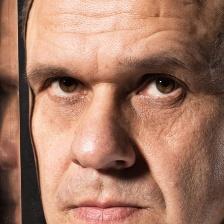
Label: faces